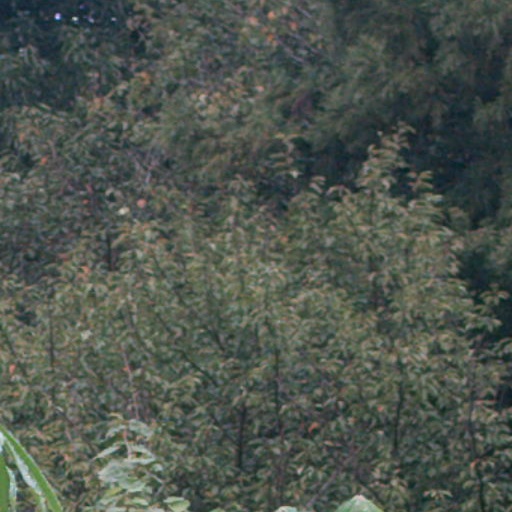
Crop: cassava